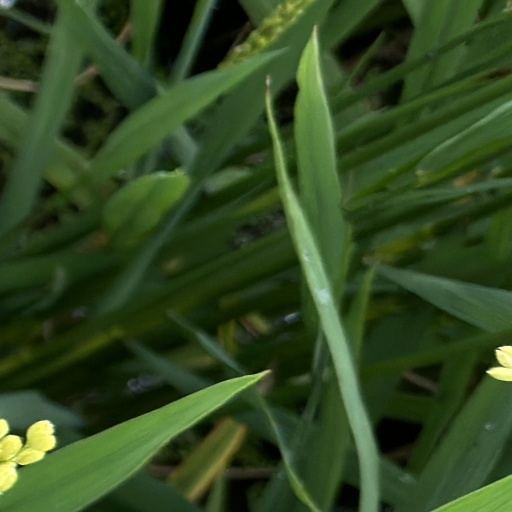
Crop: rice